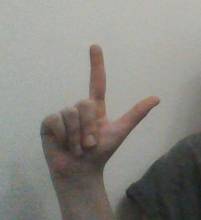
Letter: laam